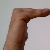
The image shows a hand gesture representing a space in Indian Sign Language.